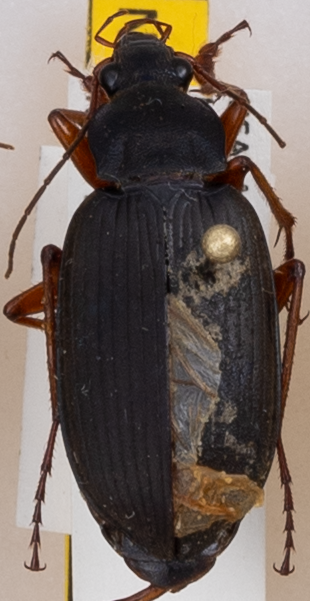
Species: Chlaenius erythropus
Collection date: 2017-07-19
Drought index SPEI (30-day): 2.09
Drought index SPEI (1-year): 0.54
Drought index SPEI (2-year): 0.71